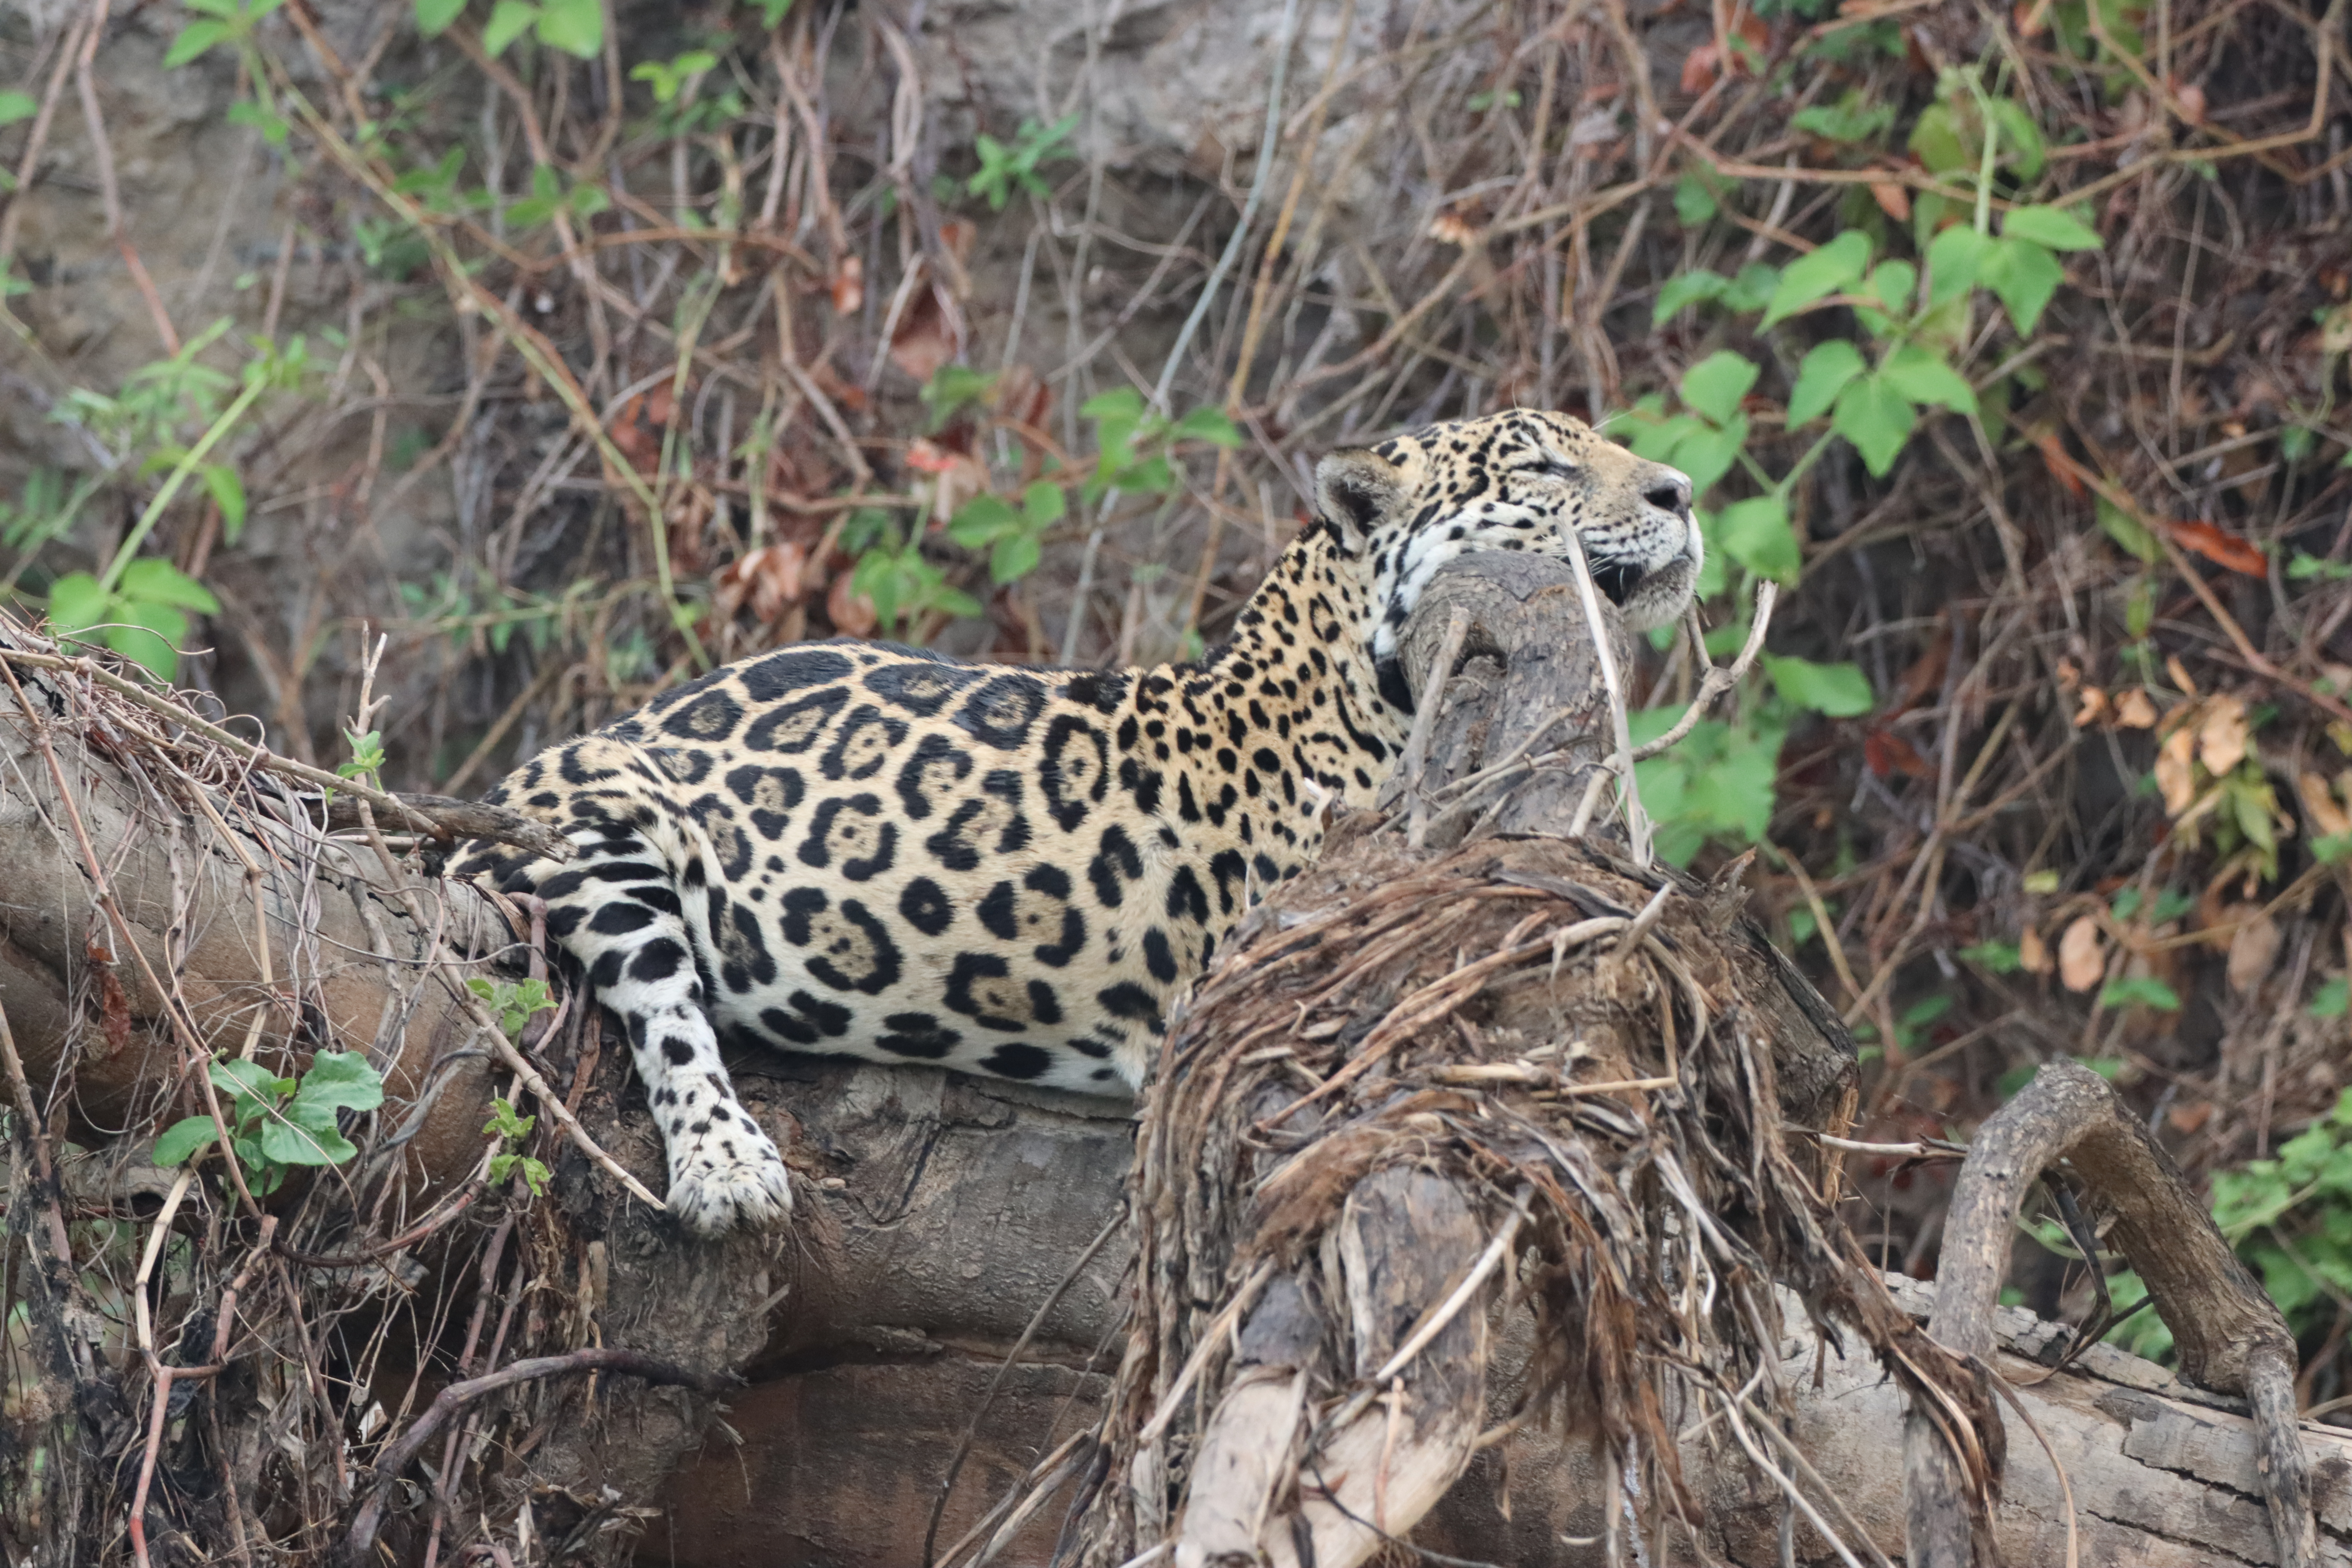
Jaguar: Ti